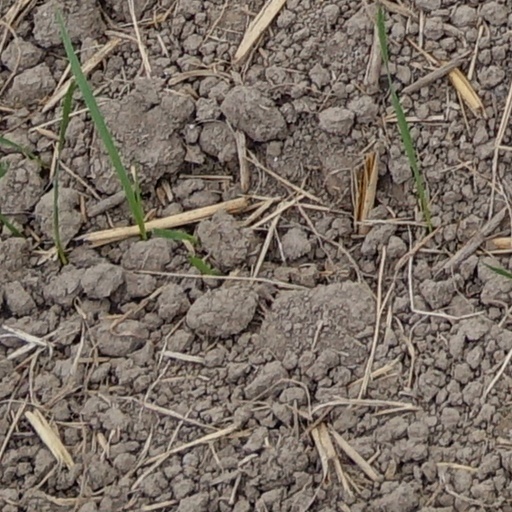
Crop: wheat